List of Leinster Lightning Twenty20 players

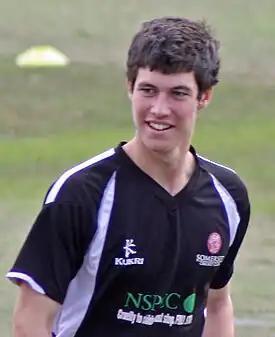
George Dockrell (pictured) has taken the most catches for Leinster Lightning in Twenty20 cricket, with 18.

Leinster Lightning was formed in 2013 and became a Twenty20 team in 2017. They played their first Twenty20 match in the 2017 Inter-Provincial Trophy against North West Warriors. In total, 31 players have appeared in Twenty20 cricket for Leinster Lightning, with only Simi Singh and Lorcan Tucker featuring in all of Leinster Lightnings Twenty20 fixtures.